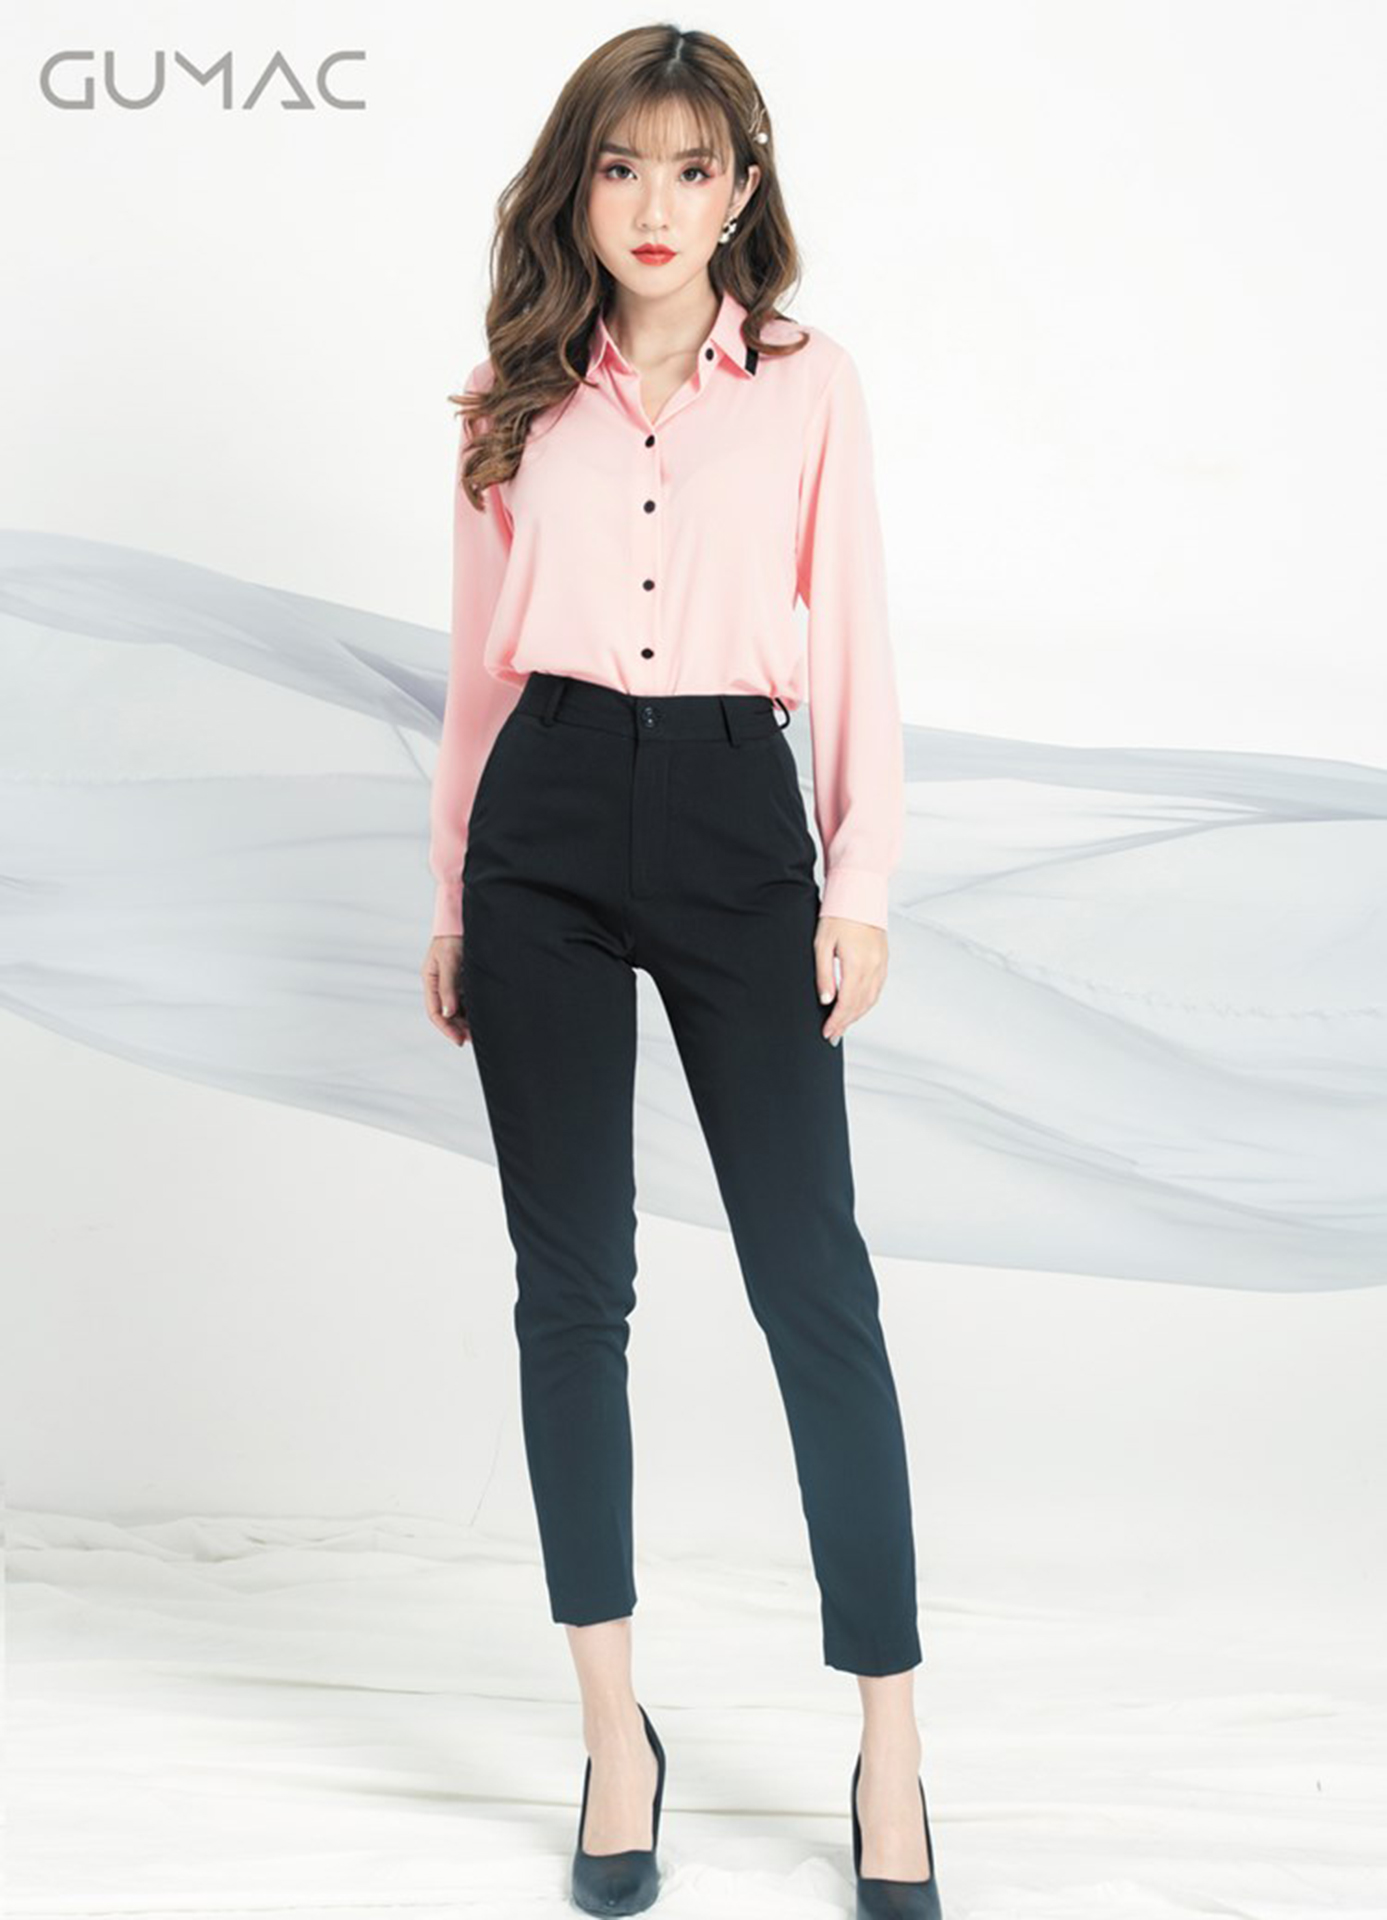
fashion, clothing, white, waist, fashion model, neck, sleeve, outerwear, formal wear, shoulder, trousers, collar, blouse, leg, shirt, jeans, blazer, top, suit, trunk, crop top, fashion design, abdomen, button, pocket